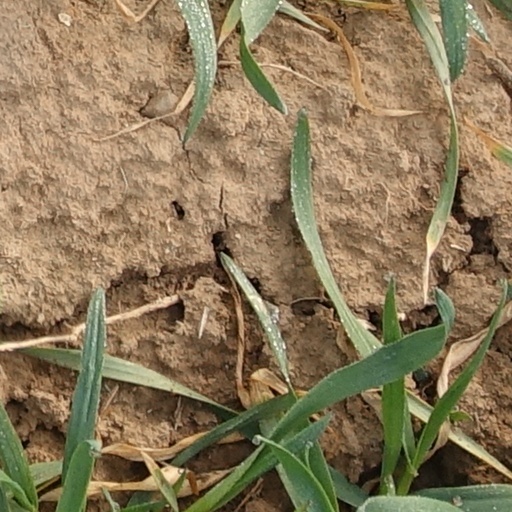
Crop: wheat